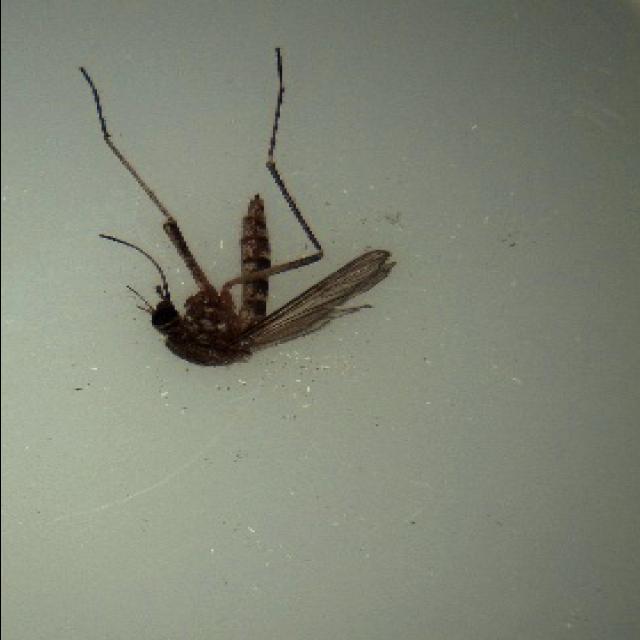
Species: aedes_vexans